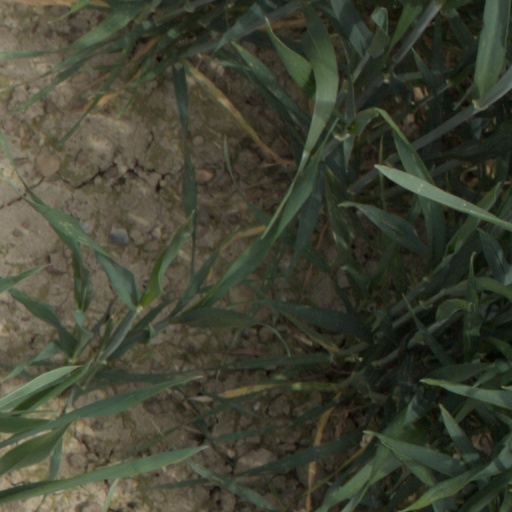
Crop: wheat